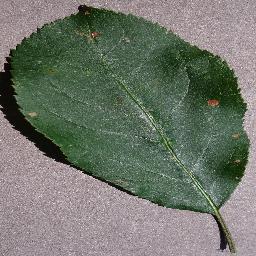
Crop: apple
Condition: black_rot